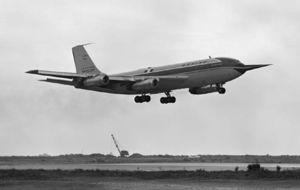
Le Boeing 367-80, surnommé Dash 80, est un avion démonstrateur quadriréacteur conçu par la branche commerciale de Boeing afin de servir de prototype pour l'avion de ligne 707 et pour le ravitailleur KC-135. Apparu au début des années 1950, au moment où les turboréacteurs font leur apparition sur les avions civils, le 367-80 est utilisé pour démontrer la supériorité des avions à réaction par rapport à ceux à hélices.